Highest temperature recorded on Earth

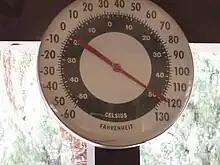
Temperatures often top at Death Valley during the summer months.

The highest temperature recorded on Earth has been measured in three major ways: air, ground, and via satellite observation. Air measurements are used as the standard measurement due to persistent issues with unreliable ground and satellite readings. Air measurements are noted by the World Meteorological Organization (WMO) and Guinness World Records among others as the standard to be used for determining the official record. The current official highest registered air temperature on Earth is , recorded on 10 July 1913 at Furnace Creek Ranch, in Death Valley, Eastern California in the United States. For a few years, a former record that was measured in Libya had been in place, until it was decertified in 2012 based on evidence that it was an erroneous reading. This finding has since raised questions about the legitimacy of the 1913 record measured in Death Valley, with several meteorological experts asserting that there were similar irregularities. The WMO has stood by the record as official pending any future investigative results. If the current record were to be decertified then the holder would be a tie at , recorded both at Furnace Creek and in Kuwait.